Lemper
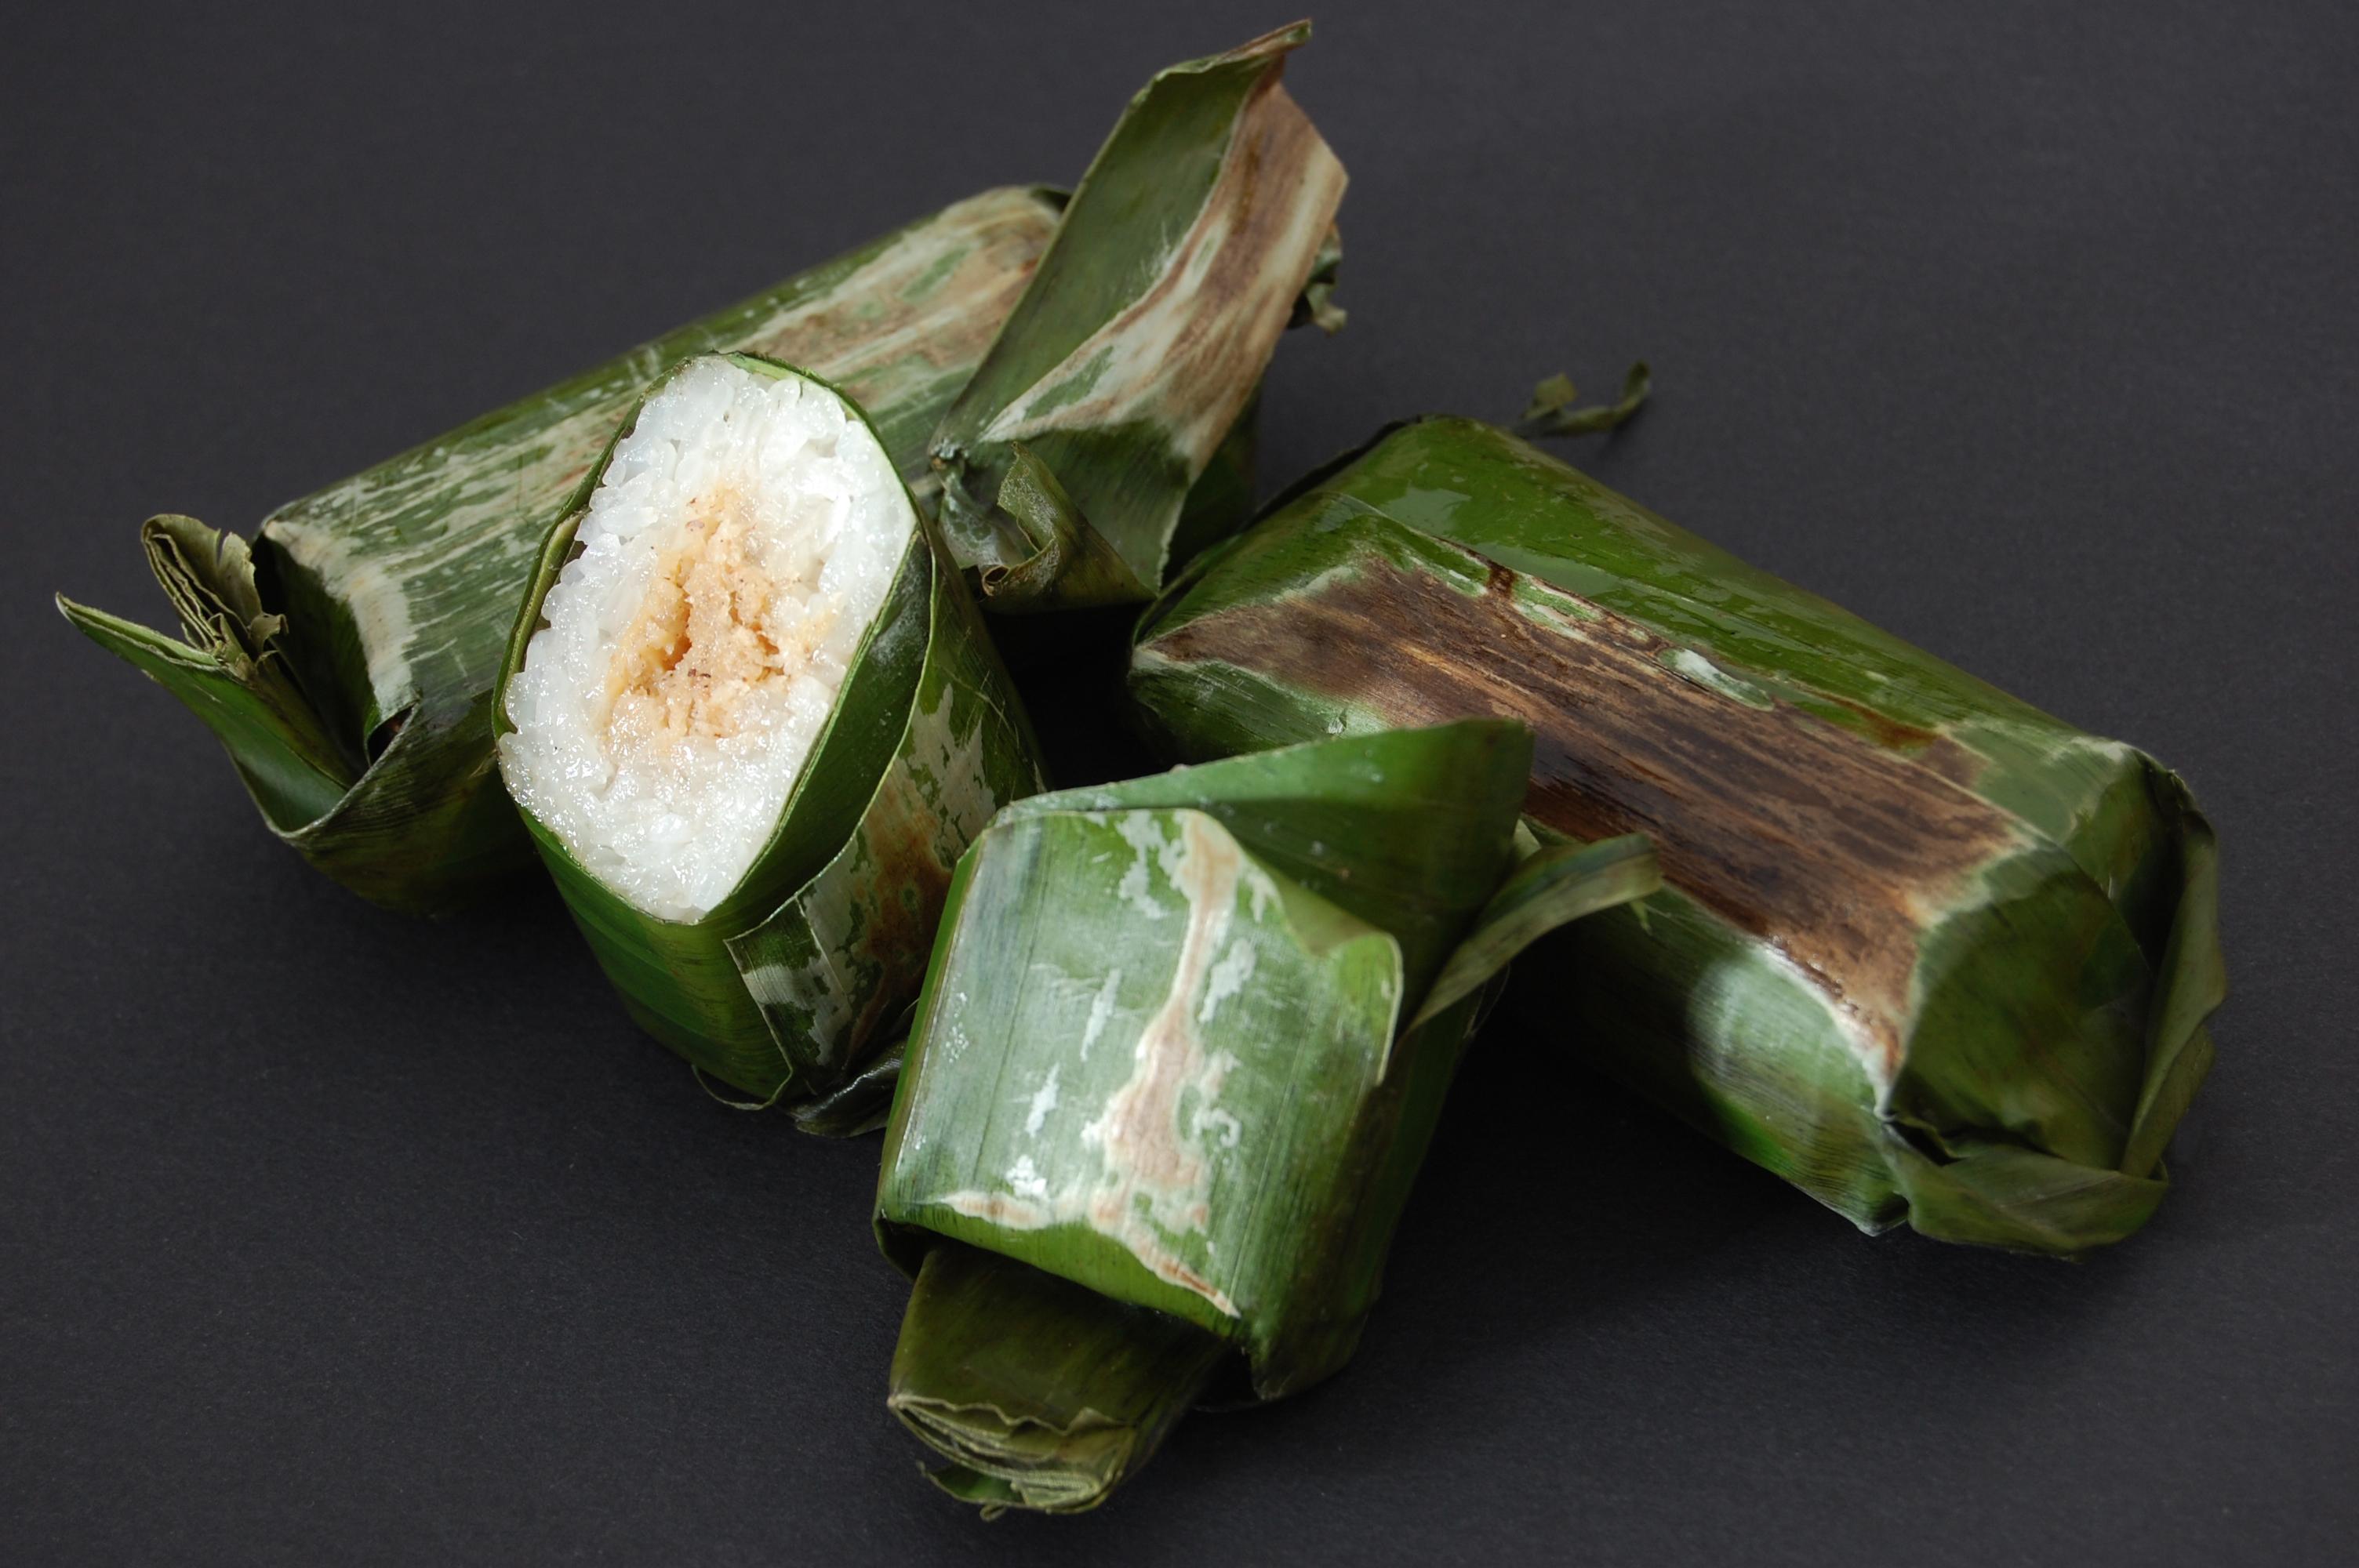
Also known as:
es - Spanish: Lemper
id - Indonesian: Lemper
jv - Javanese: Lemper
kge - Komering: Lompor
ms - Malay: Lemper
nl - Dutch: Lemper
su - Sundanese: Lemper
Category: snack, rice (rice roll, sticky rice)
Cuisine: Indonesian
Associated cuisines: Indonesian, Chinese, Japanese
Area: Indonesia
Countries: Indonesia
Region: South Eastern Asia, , , ,
This dish is a savoury snack made of glutinous rice filled with seasoned shredded chicken or meat floss. The meat filling is rolled inside the rice, in a fashion similar to an egg roll; this is in turn rolled and wrapped inside a banana leaf, oil paper, plastic sheet, or tinfoil to make a packet ready for serving. If banana leaf is not available, corn husk can be used.